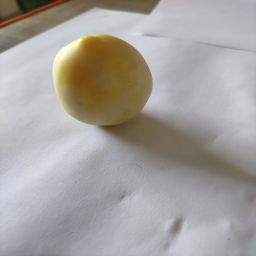
Crop: Tomato
Quality: Unripe